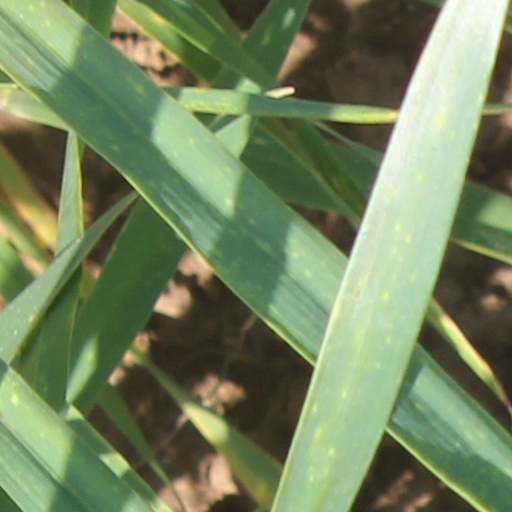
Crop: wheat